Daniel Cámpora

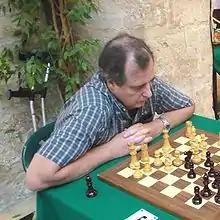
Cámpora in Villarrobledo, 2008

Daniel Hugo Cámpora (born 30 June 1957, in San Nicolás de los Arroyos) is an Argentine chess grandmaster and a twice Argentine champion, in 1986 and 1989. He finished runner-up in 1978 and 1987.